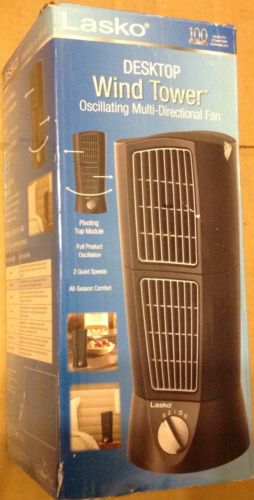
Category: fan